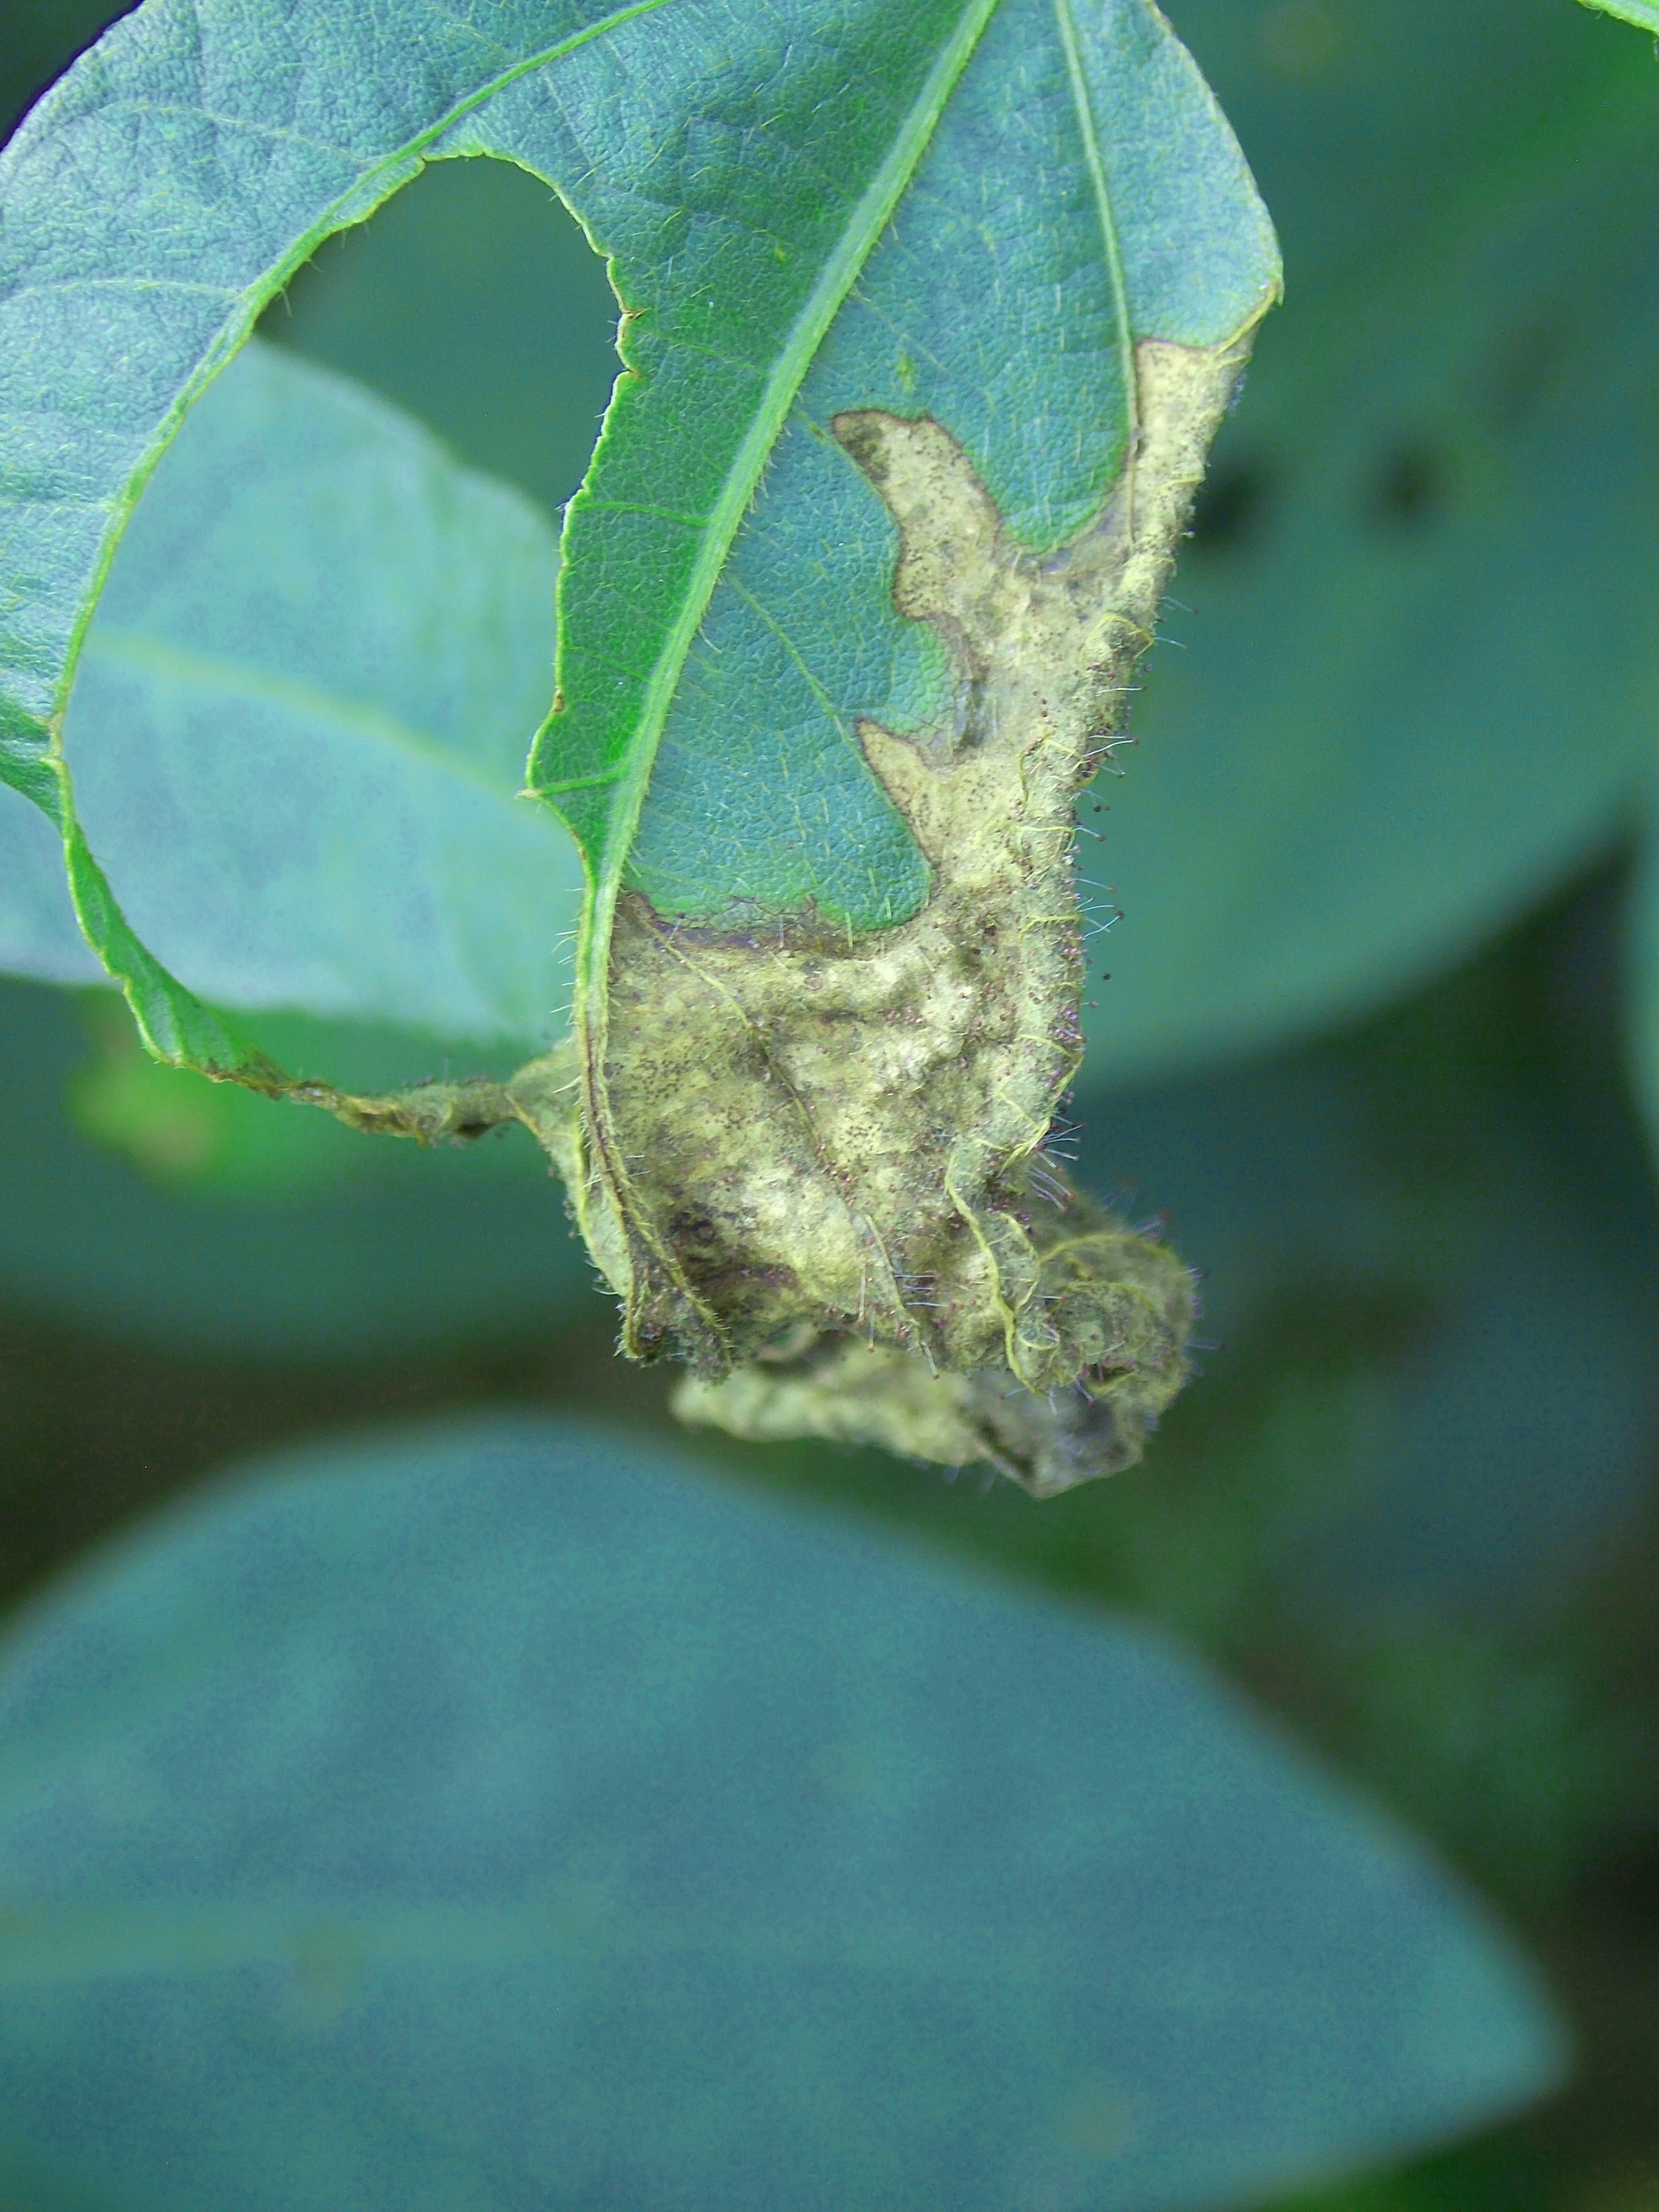
Label: Disease